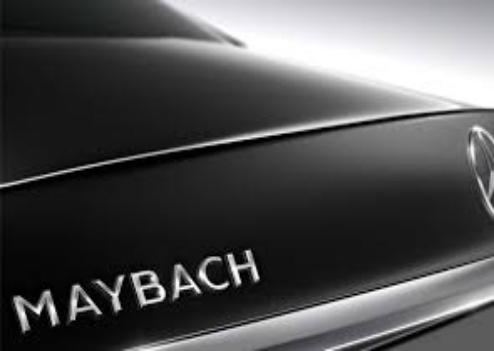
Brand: maybach-1
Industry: Transportation